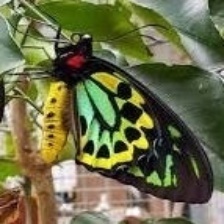
Species: CAIRNS BIRDWING